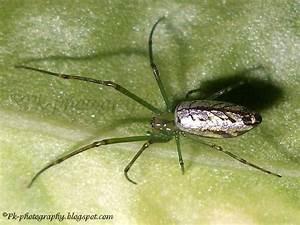
spider